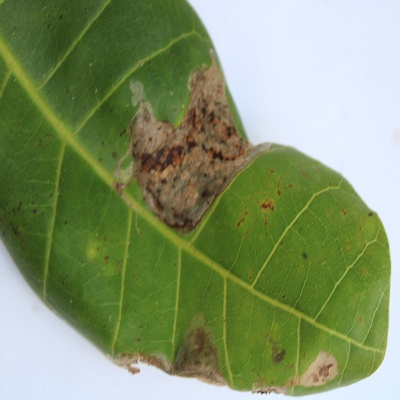
Crop: Cashew
Condition: leaf miner